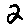
Label: 2